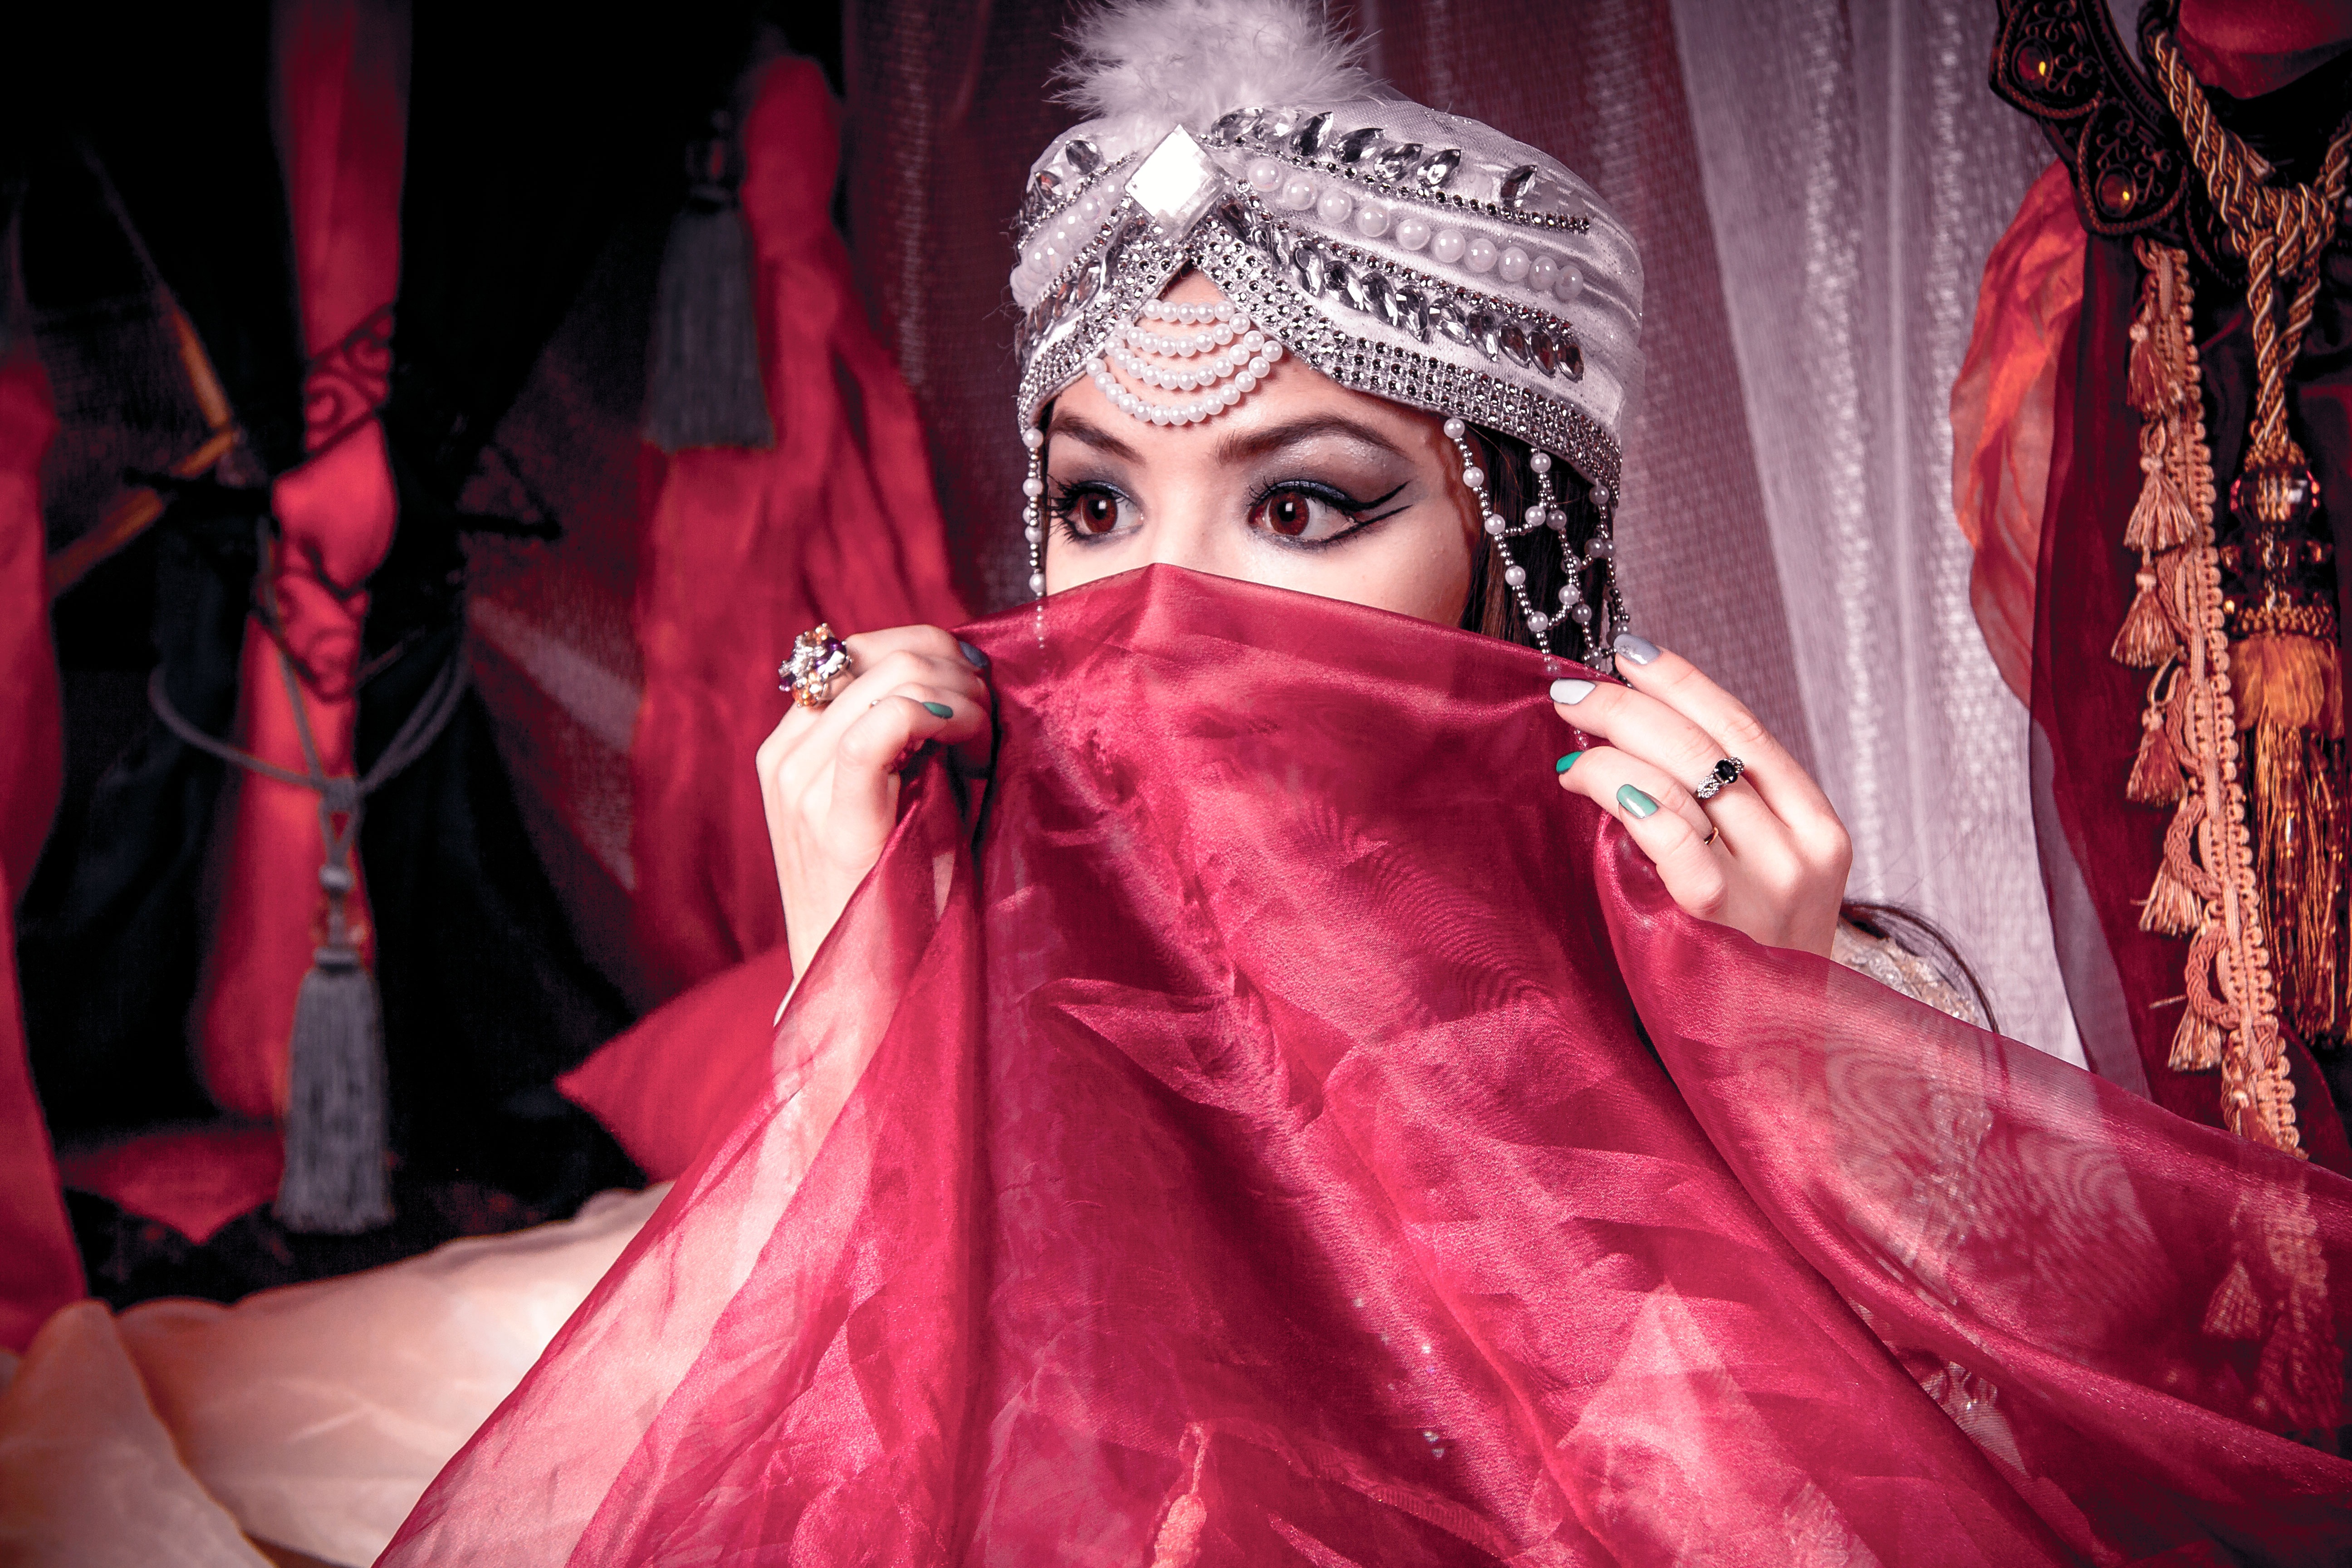
girl, woman, barn, cute, model, red, color, romantic, fashion, clothing, lady, pink, smiling, smile, performance art, dream, dress, beautiful, magic, story, princess, costume, nymph, charm, east, charming, quinceanera, eastern girl, harem